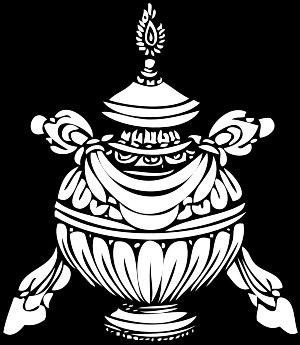
Ashtamangala désigne un groupe de huit symboles de bon augure dans l’hindouisme, le bouddhisme, le jaïnisme et le sikhisme. La nature et l’ordre des éléments peuvent varier. La liste la plus largement diffusée au XXIᵉ siècle est celle du bouddhisme, particulièrement visible dans le vajrayāna.